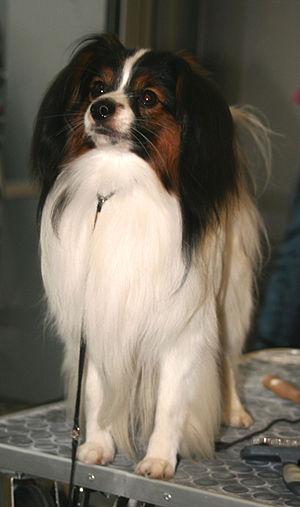
Le phalène est l'ancêtre de l'Épagneul papillon et l'une des deux variétés de l'Épagneul nain continental.